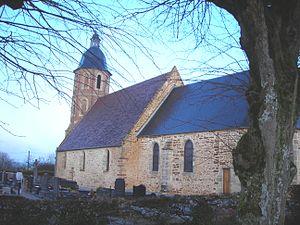
Eglise Saint-Georges à Orgères (Orne,France)
Orgères est une commune française, située dans le département de l'Orne en région Normandie, peuplée de 165 habitants.